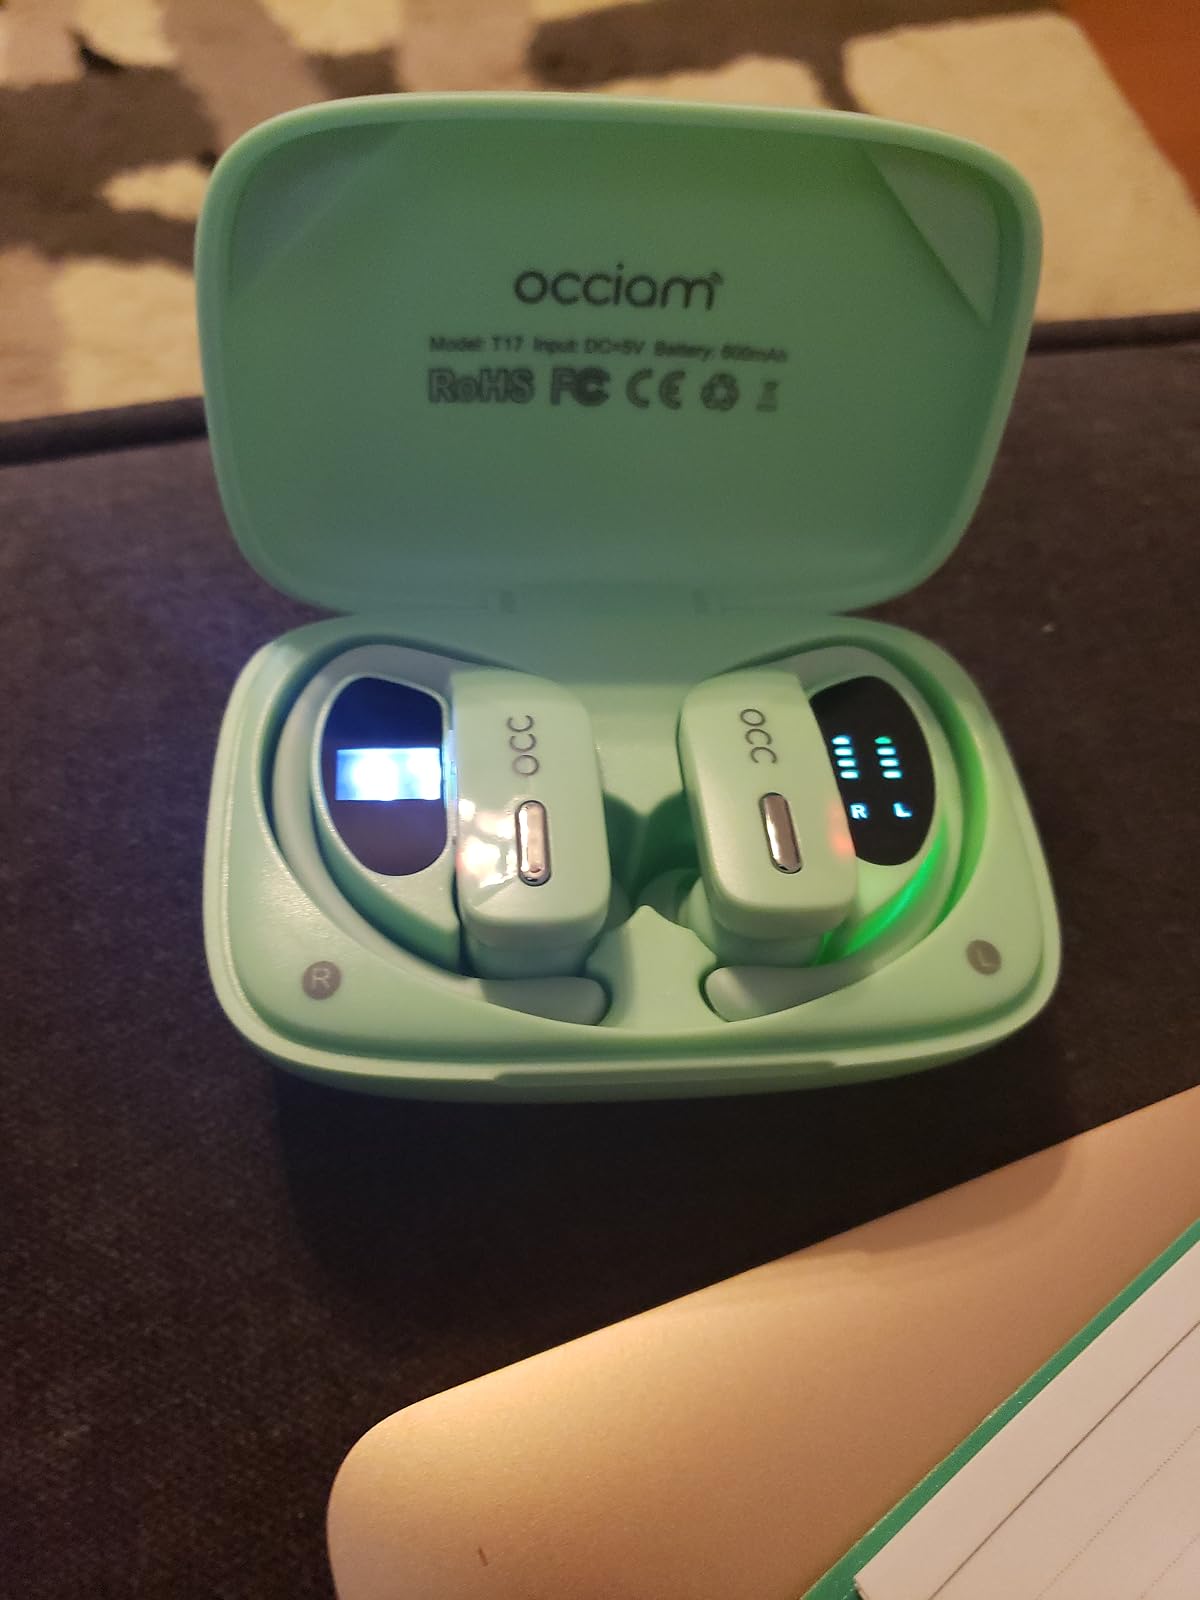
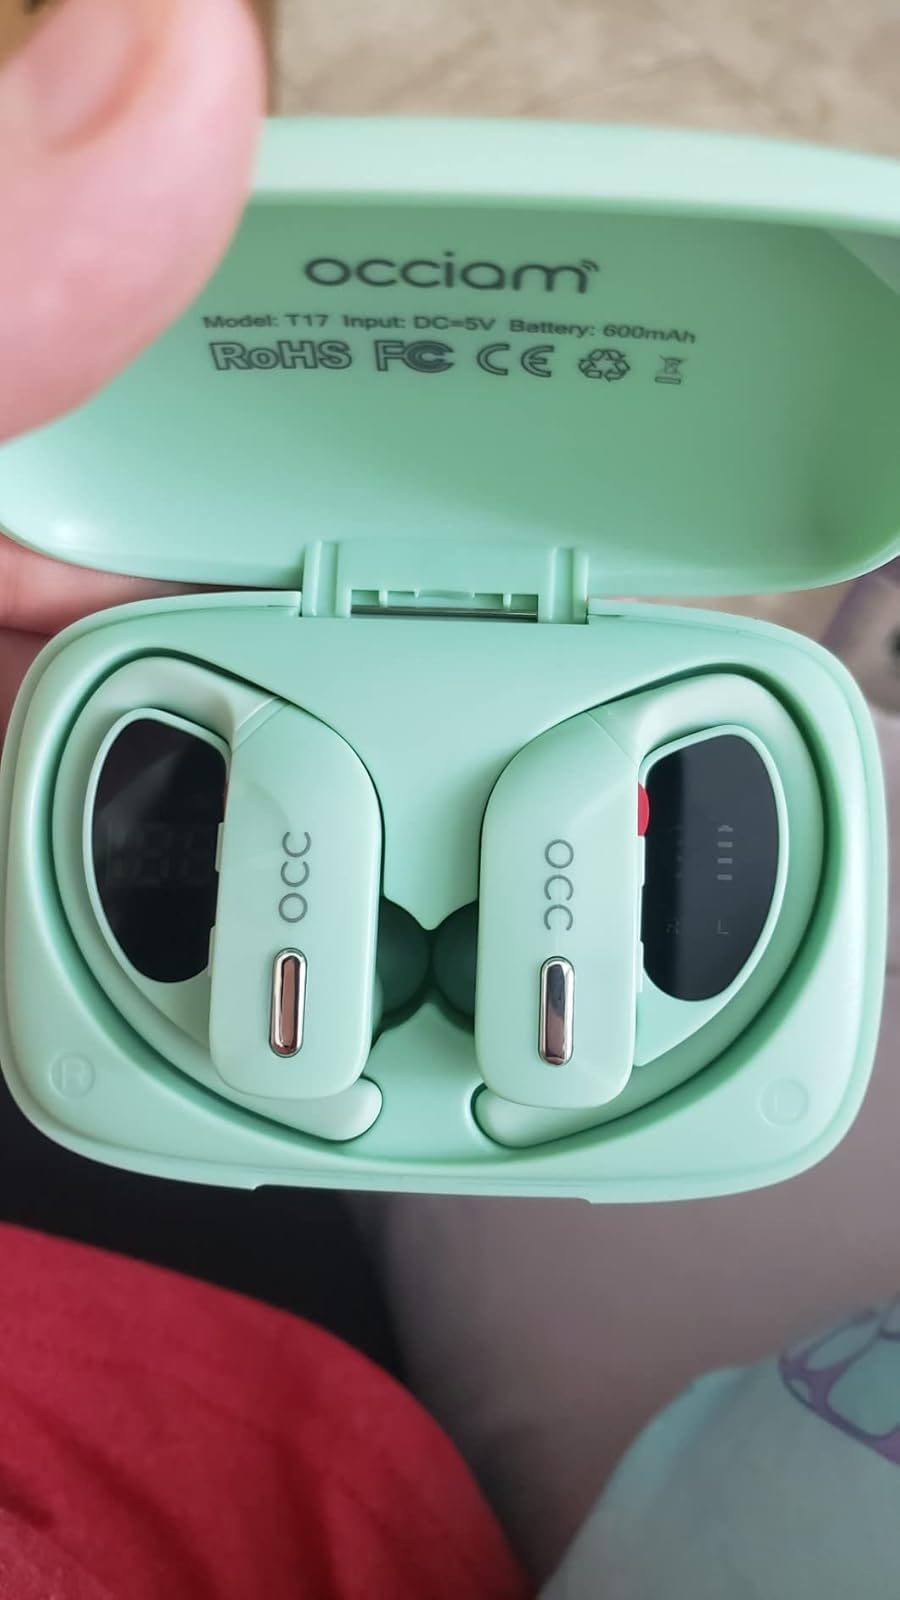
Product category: earbuds
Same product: yes